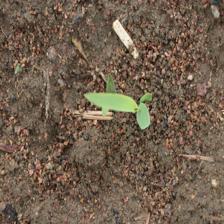
Label: Sorghum